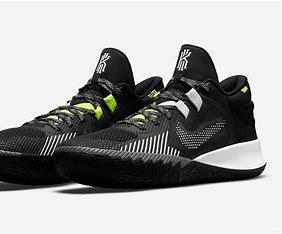
Brand: Nike
Model: Kyrie Flytrap 5